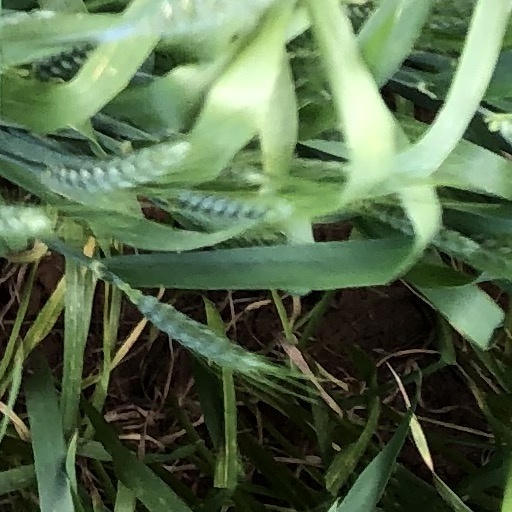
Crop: wheat